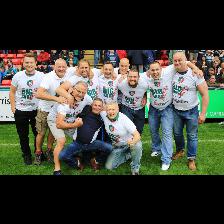
Label: Human